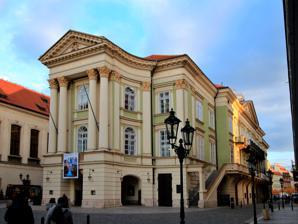
Building: Estates Theatre
Country: Czechia
Year built: 1783
Theatre in Prague, Czechia Estates Theatre Stavovské divadlo Nostitzsches Nationaltheater Deutsches Landestheater Tyl Theatre Address Prague Czech Republic Coordinates 50°05′10″N 14°25′26″E / 50.08611°N 14.42389°E / 50.08611; 14.42389 Operator National Theatre (Prague) Construction Opened 1783 ( 1783 ) Architect Anton Haffenecker Website www .narodni-divadlo .cz The Estates Theatre (in Czech : Stavovské divadlo ) is a historic theatre in Prague , Czech Republic . The Estates Theatre was annexed to the National Theatre in 1948 and currently draws on three artistic ensembles, opera, ballet, and drama, which perform at the Estates Theatre, the National Theatre, and the Kolowrat Theatre [ cs ] (separate building, Kolowrat Palace ). History The Estates Theatre was built during the late 18th century in response to Enlightenment thought regarding general access to the theatre, and theatres themselves demonstrating the cultural standards of a nation. The Estates Theatre was designed by Anton Haffenecker and built in a little less than two years for the aristocrat Franz Anton von Nostitz-Rieneck . Estates Theatre in 1797 Prague's first standing public theatre, the Sporck Theatre, operated from 1724 to 1735.  The owner of this theatre, Count Franz Anton von Sporck , permitted the free use of it to subsidize the commercial venture of the Venetian impresario Antonio Denzio . The next commercial theatre, the "Kotzentheater" or Divadlo v Kotcích , operated sporadically from 1739 to 1783 under a series of Italian impresarios. The final closure of the "Kotzentheater" coincided with the opening of Count Nostitz's "Nostitzsches Nationaltheater."  The theatre opened in 1783 with a performance of the tragedy Emilia Galotti by the German playwright Gotthold Ephraim Lessing . The building itself was constructed in a Neoclassical style and remains one of the few European theatres to be preserved in its almost original state to the present day. Its motto, Patriae et Musis "To the Native Land and the Muses"), which is inscribed above the portal, should also be noted as reflecting the original intentions of its creator. The Estates Theatre has undergone several changes in its history. It first acquired the name Royal Theatre of the Estates in 1798 when it was purchased by the Bohemian Estates. With the opening of the Provisional Theatre in 1862, the Czech ensemble left and the Theatre of the Estates was dedicated to a solely German ensemble and was renamed to Deutsches Landestheater (Provincial German Theatre). It was taken from the German ensemble in 1920. During the period between 1920 and 1948 the theatre regained the name Theatre of the Estates and became affiliated with the National Theatre. In 1948 the theatre was renamed the Tyl Theatre (after dramatist J.K. Tyl ) and would be known as such until 1990 when, at the end of an eight-year reconstruction project, it became known again as the Estates Theatre. Productions and artists Interior view, May 2009 While the theatre was initially built with the intention of producing German dramas and Italian operas, works in other languages were also staged. Czech productions were first staged in 1785 in order to reach a broader Czech audience but by 1812 they became a regular feature of Sunday and holiday matinées. The somewhat political nature of these performances later led to idea of founding a National Theatre after 1848 with the defeat of the revolution and the departure of J.K. Tyl . Many of the founding Czech dramatists were involved in the Estates Theatre, such as the brothers Thám ( Karel and Václav ), J.K. Tyl, Ján Kollár , and so on. The first Czech modern opera, František Škroup ’s The Tinker , was staged here in 1826 and in 1834 the premiere of the song “Where is my Home?” ( Kde domov můj ) was performed by bass Karel Strakatý (words by Tyl, music by Škroup), which would later become the Czech national anthem. The Estates Theatre was not limited to native participants; many famous European artists were also active. Individuals such as Carl Maria von Weber , Anton Rubinstein , Karl Goldmark , and Gustav Mahler conducted at the Estates Theatre. Other famous names include the actors A.W. Iffland , F. Raimund , J.N. Nestroy , along with opera singer Angelica Catalani and violin virtuoso Niccolò Paganini . One of the Estates Theatre's many claims to glory is its strong link with Wolfgang Amadeus Mozart , who conducted the world premiere of his opera Don Giovanni here in October 1787 . Also, in 1791 , Mozart's La Clemenza di Tito was staged in public here for the first time in celebration of the coronation of Emperor Leopold II . It is the only theatre left standing where Mozart performed. Anton Jaich , the set designer, worked here from 1846 to 1861. Il Commendatore statue outside of the Estates Theatre Recent history The Estates Theatre currently offers performances of dramas, ballets and operas with the focus of the opera company on the work of Wolfgang Amadeus Mozart. Most of the opera scenes of Miloš Forman 's film Amadeus were shot at the Estates Theatre. The theatre was also featured in the Beethoven biopic, Immortal Beloved , starring Gary Oldman. Anna Chromy's statue Il Commendatore , inspired by the character from Don Giovanni , was installed in front of the theatre in 2000. References Notes